Marie Osmond on screen and stage

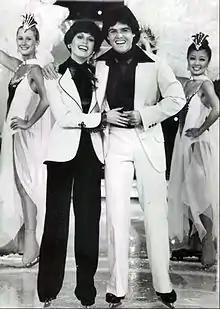
Donny and Marie Osmond on television in 1977.

American singer, actress, author and television personality Marie Osmond has made five appearances in feature films, seven appearances in television films, 22 appearances on television series, two stage productions, one video album has appeared in six music videos. Osmond made her debut screen appearance as a singer in the 1975 feature film "Hugo the Hippo". In 1976, she and brother Donny co-hosted the television variety show "Donny & Marie". The variety program lasted for three years. It was followed by her own variety show in 1980 called "Marie", but it only lasted six episodes. Osmond followed it during the early 1980s with several television film roles. Among these was her portrayal of her own mother in the 1982 film "Side by Side: The True Story of the Osmond Family".